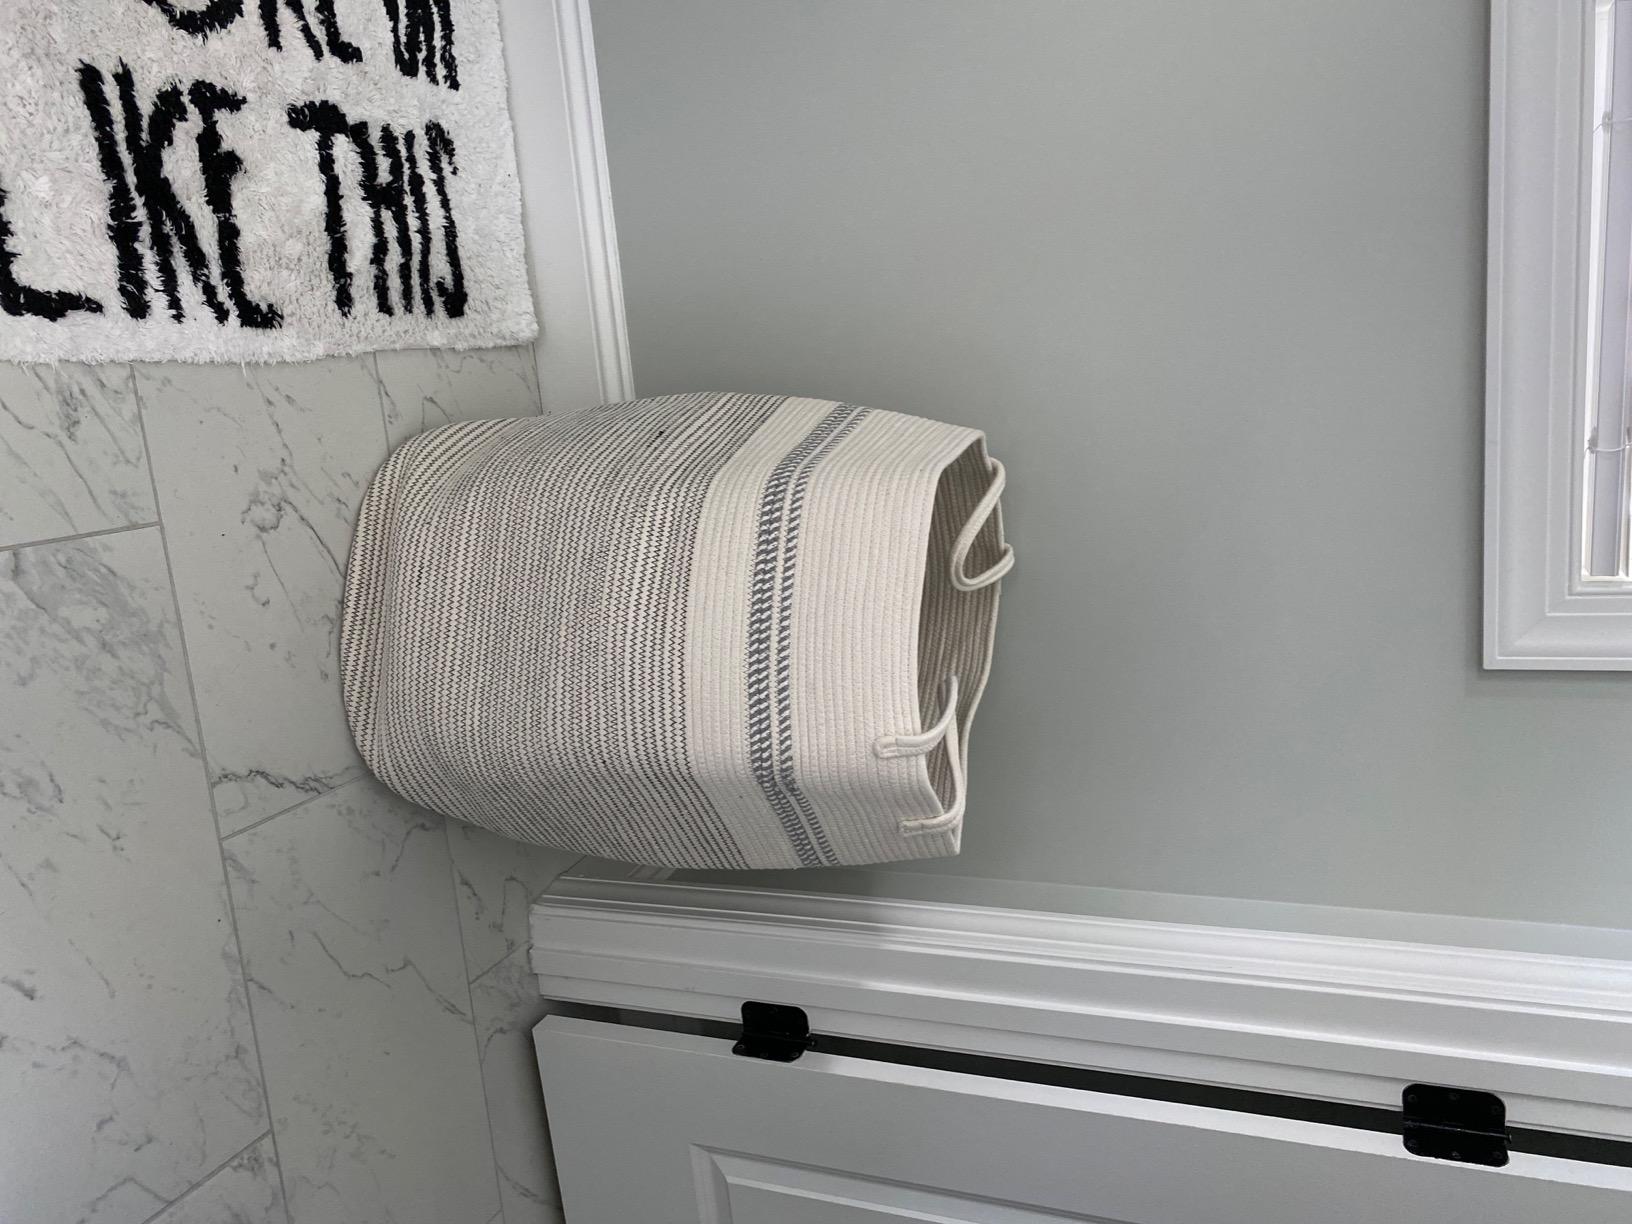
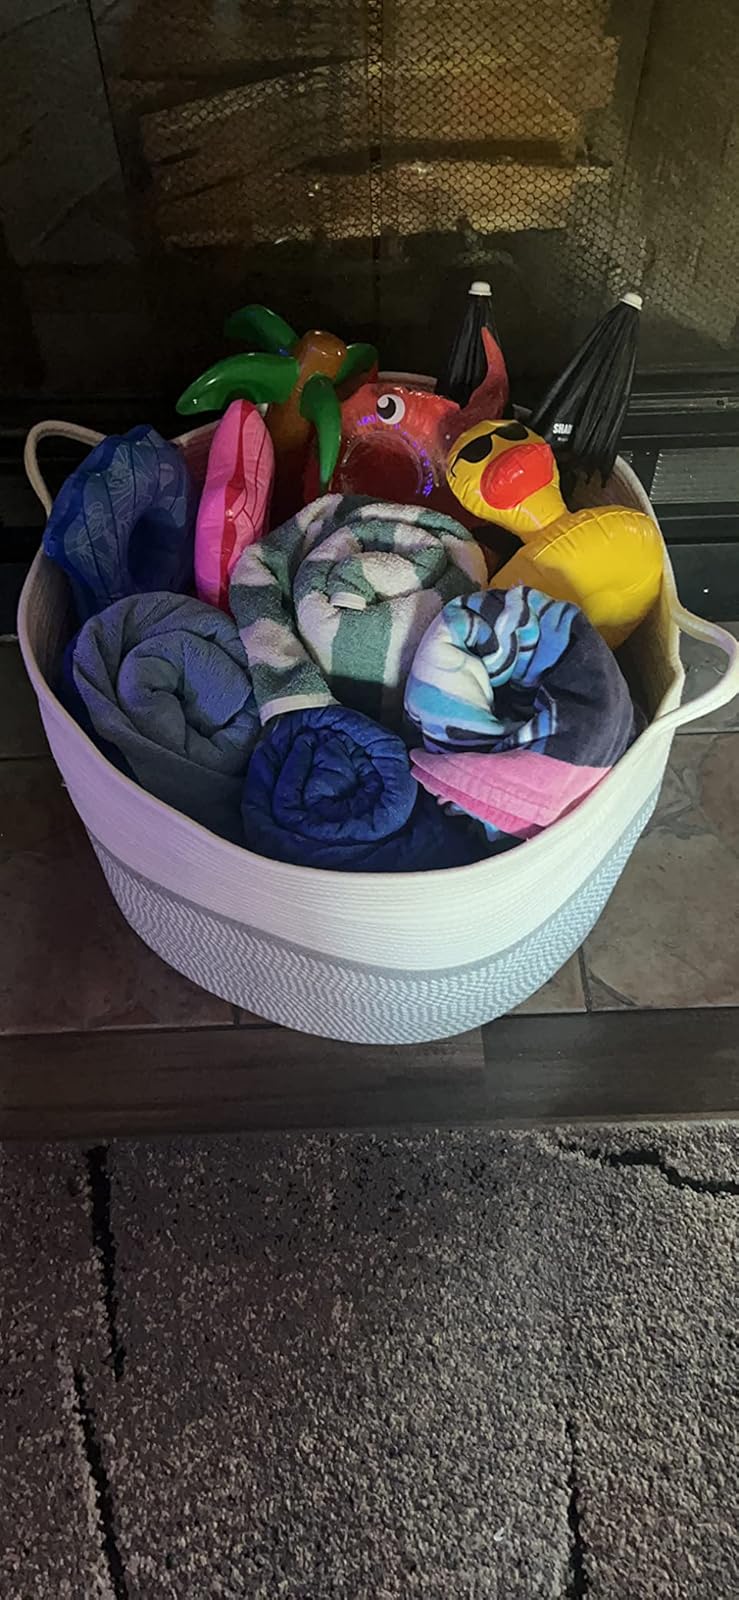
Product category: items_hamper
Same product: no